Pectoralis major

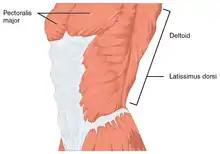
The function of the pectoralis major is different for its different heads. The clavicular head flexes the humerus, and the sternocostal head adducts the humerus. As a whole the action is to adduct and medially rotate the humerus. It also draws the scapula anteriorly and inferiorly.

The pectoralis major has four actions which are primarily responsible for movement of the shoulder joint.